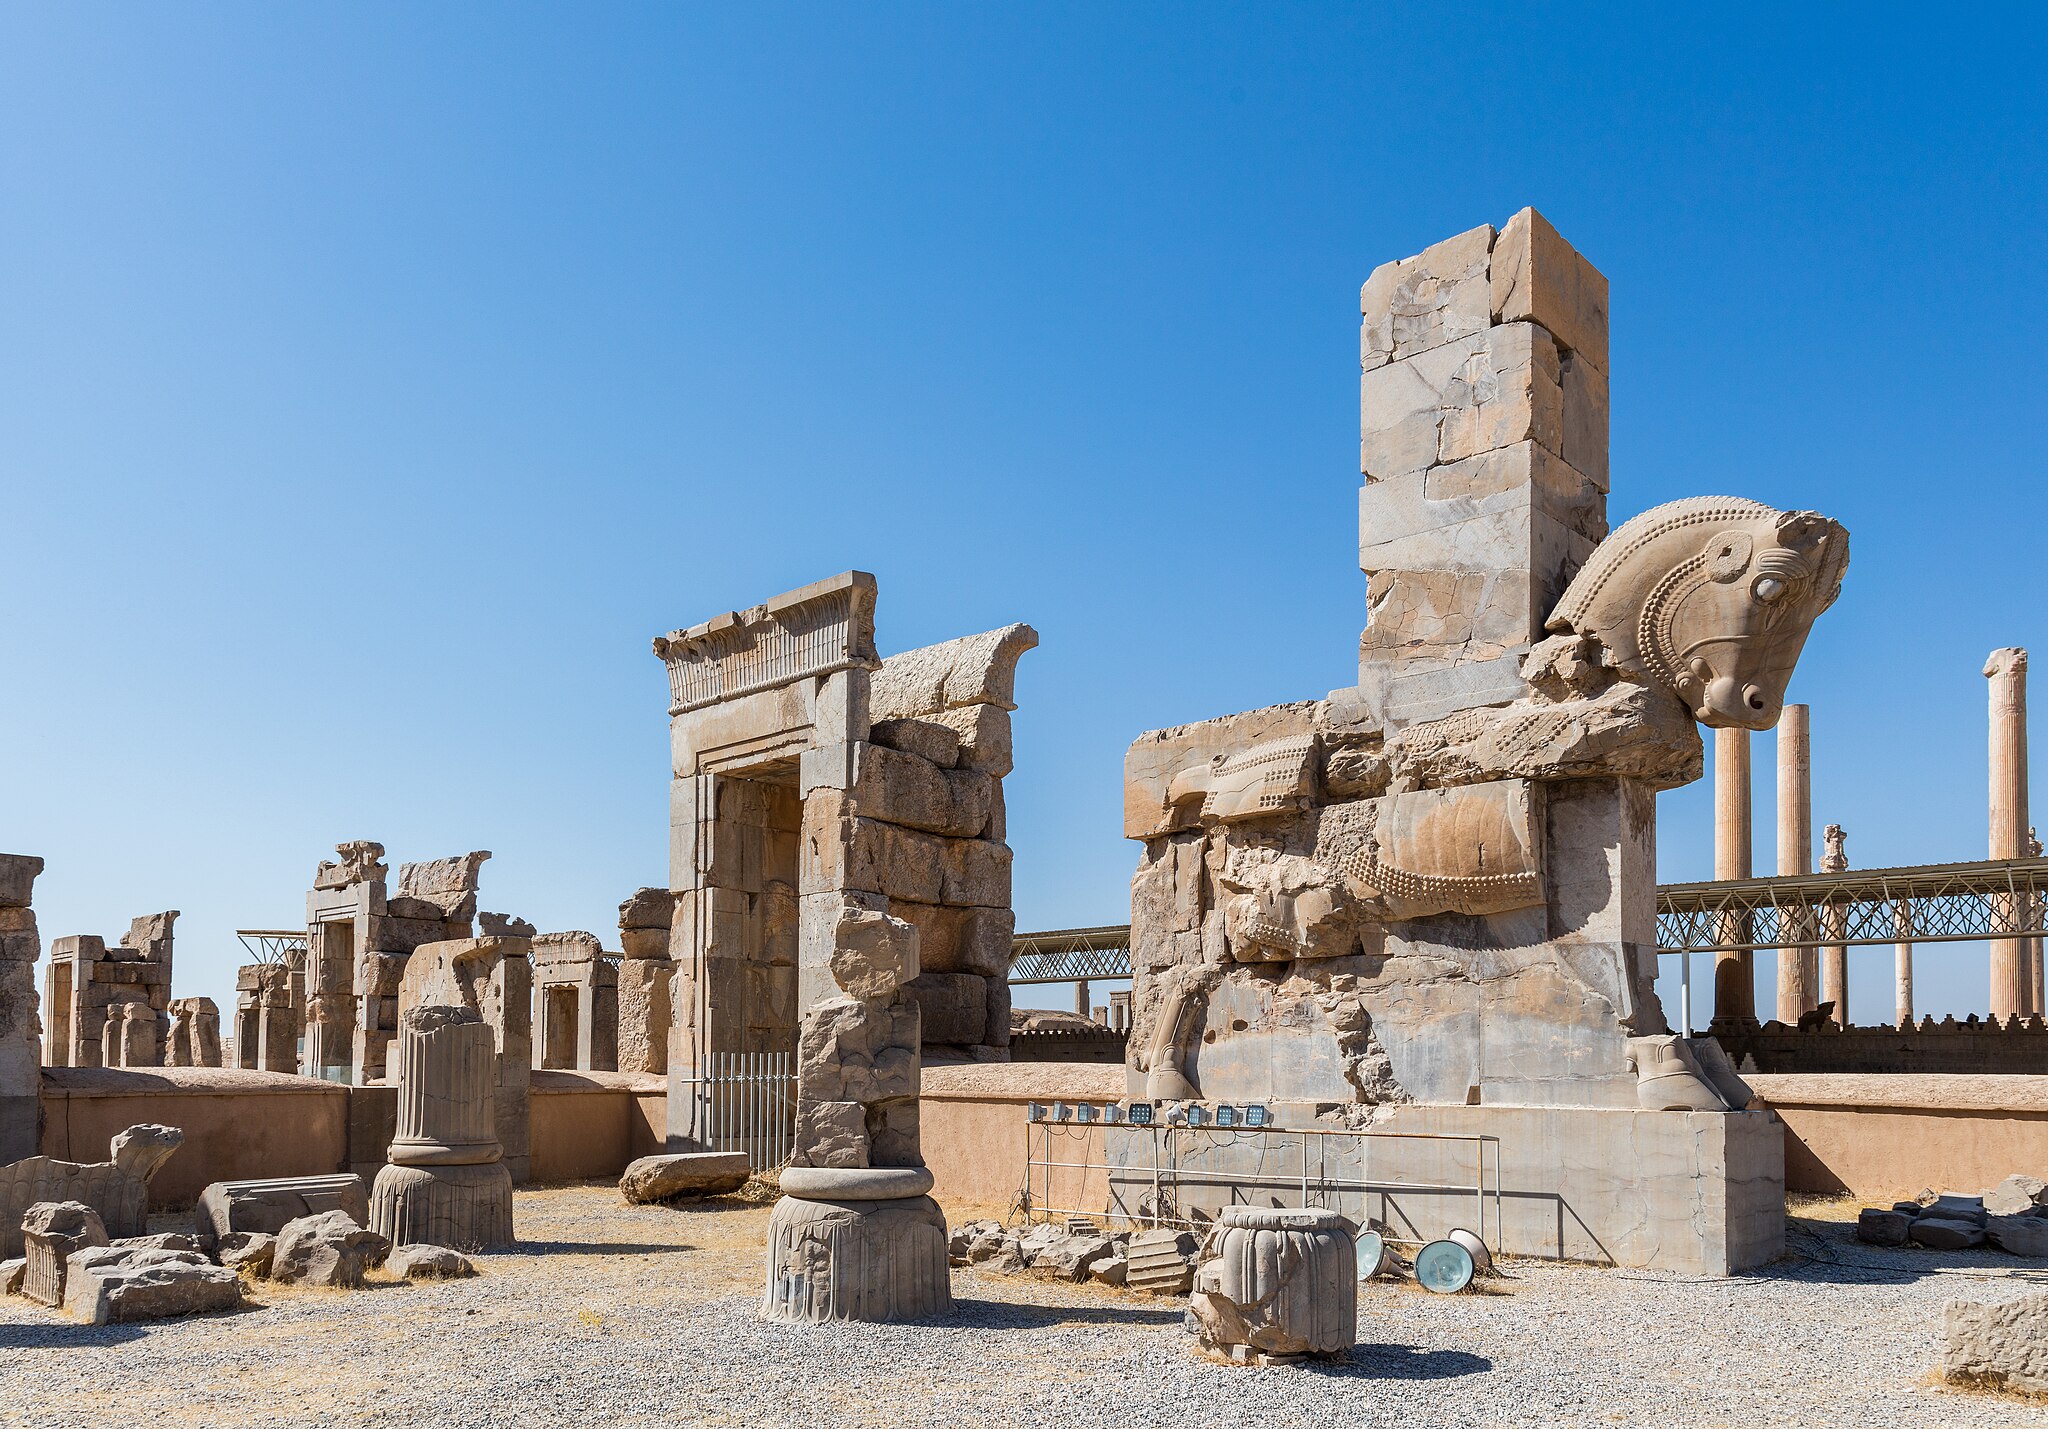
Title: Persépolis, Irán, 2016-09-24, DD 07
Description: Persepolis, Iran
Date: 2016-09-24 10:29:36
Categories: Taken with Canon EOS 5DS R, Hall of hundred columns, September 2016 in Iran, Images by User:Poco a poco, Images from Wiki Loves Monuments 2016, Cultural heritage monuments in Iran with known IDs, Images of Iran by User:Poco a poco, Images from Wiki Loves Monuments by User:Poco a poco, Images from Wiki Loves Monuments 2016 in Iran, Iran photographs taken on 2016-09-24, Images from Wiki Loves Monuments in Marvdasht, 2016 in Persepolis, Bull statue in the northern facade, Hall of hundred columns, Images by User:Poco a poco taken in 2016